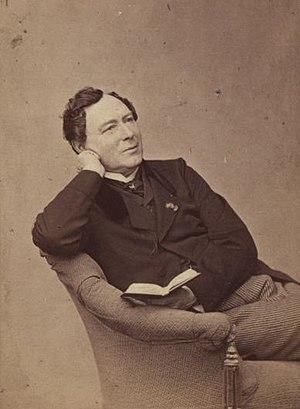
Konrad Loewe est un acteur et dramaturge autrichien.